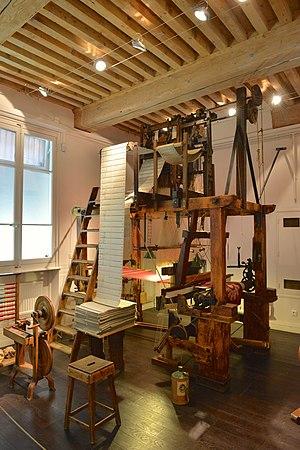
Maison des canuts-37 métier jacquard
La maison des Canuts est un musée situé à Lyon sur la colline de la Croix-Rousse, dans le département du Rhône, en Rhône-Alpes. Il présente des collections relatives aux Canuts, en particulier des métiers à tisser toujours fonctionnels et utilisés au cours des visites.